Sōfuku-ji (Fukuoka)

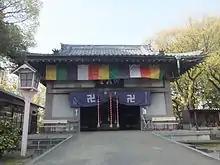
Asahi-Jizō-Hall

The Sōfuku-ji (literally temple of sublime happiness) in Fukuoka (Japan) is a Buddhist temple of the Rinzai school (Rinzai-shū). It was in 1240 at the headquarters of the Special Administrative Dazaifu by the monk Tan'e (湛慧 founded). In the following year, the monk Enni Ben'en (円爾 弁円), who had also returned from China, gave the inauguration sermon. Together with Jōten-ji Temple ( built in Hakata in 1241, it was under the control and protection of the general Mutō Sukeyori (1160-1228), who resided in Daizaifu as a representative of the Kamakura shogunate. In 1272, this temple was inhabited by Nanpo Shōmyō (also known as Daiō Kokushi), who seriously expanded it. Nampo spent thirty years there. It is believed that the monastery was built just for him.